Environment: real
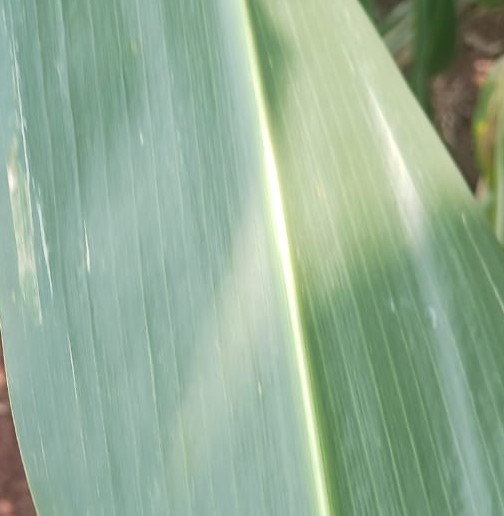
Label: healthy